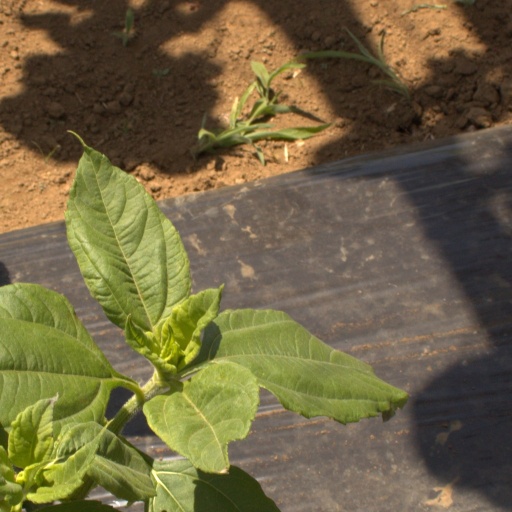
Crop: Jerusalem artichoke